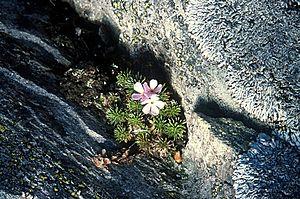
La flore des Pyrénées comporte environ 4 500 espèces, dont quelque 160 espèces endémiques. La répartition végétale dans les Pyrénées est influencée par un climat océanique à l'ouest et un méditerranéen à l'est, humide au nord, plus sec au sud auxquelles s'ajoutent les différents étages montagnards qui favorisent les forêts de feuillus à basse altitude, puis aux altitudes supérieures, des forêts de confères, au-delà de la limite supérieure de l'arbre des herbacées des alpages, et enfin les plantes de milieux rocailleuses et proches des névés à haute altitude
L'androsace carnée ou androsace couleur de chair est une espèce de plantes herbacées de la famille des Primulaceae.